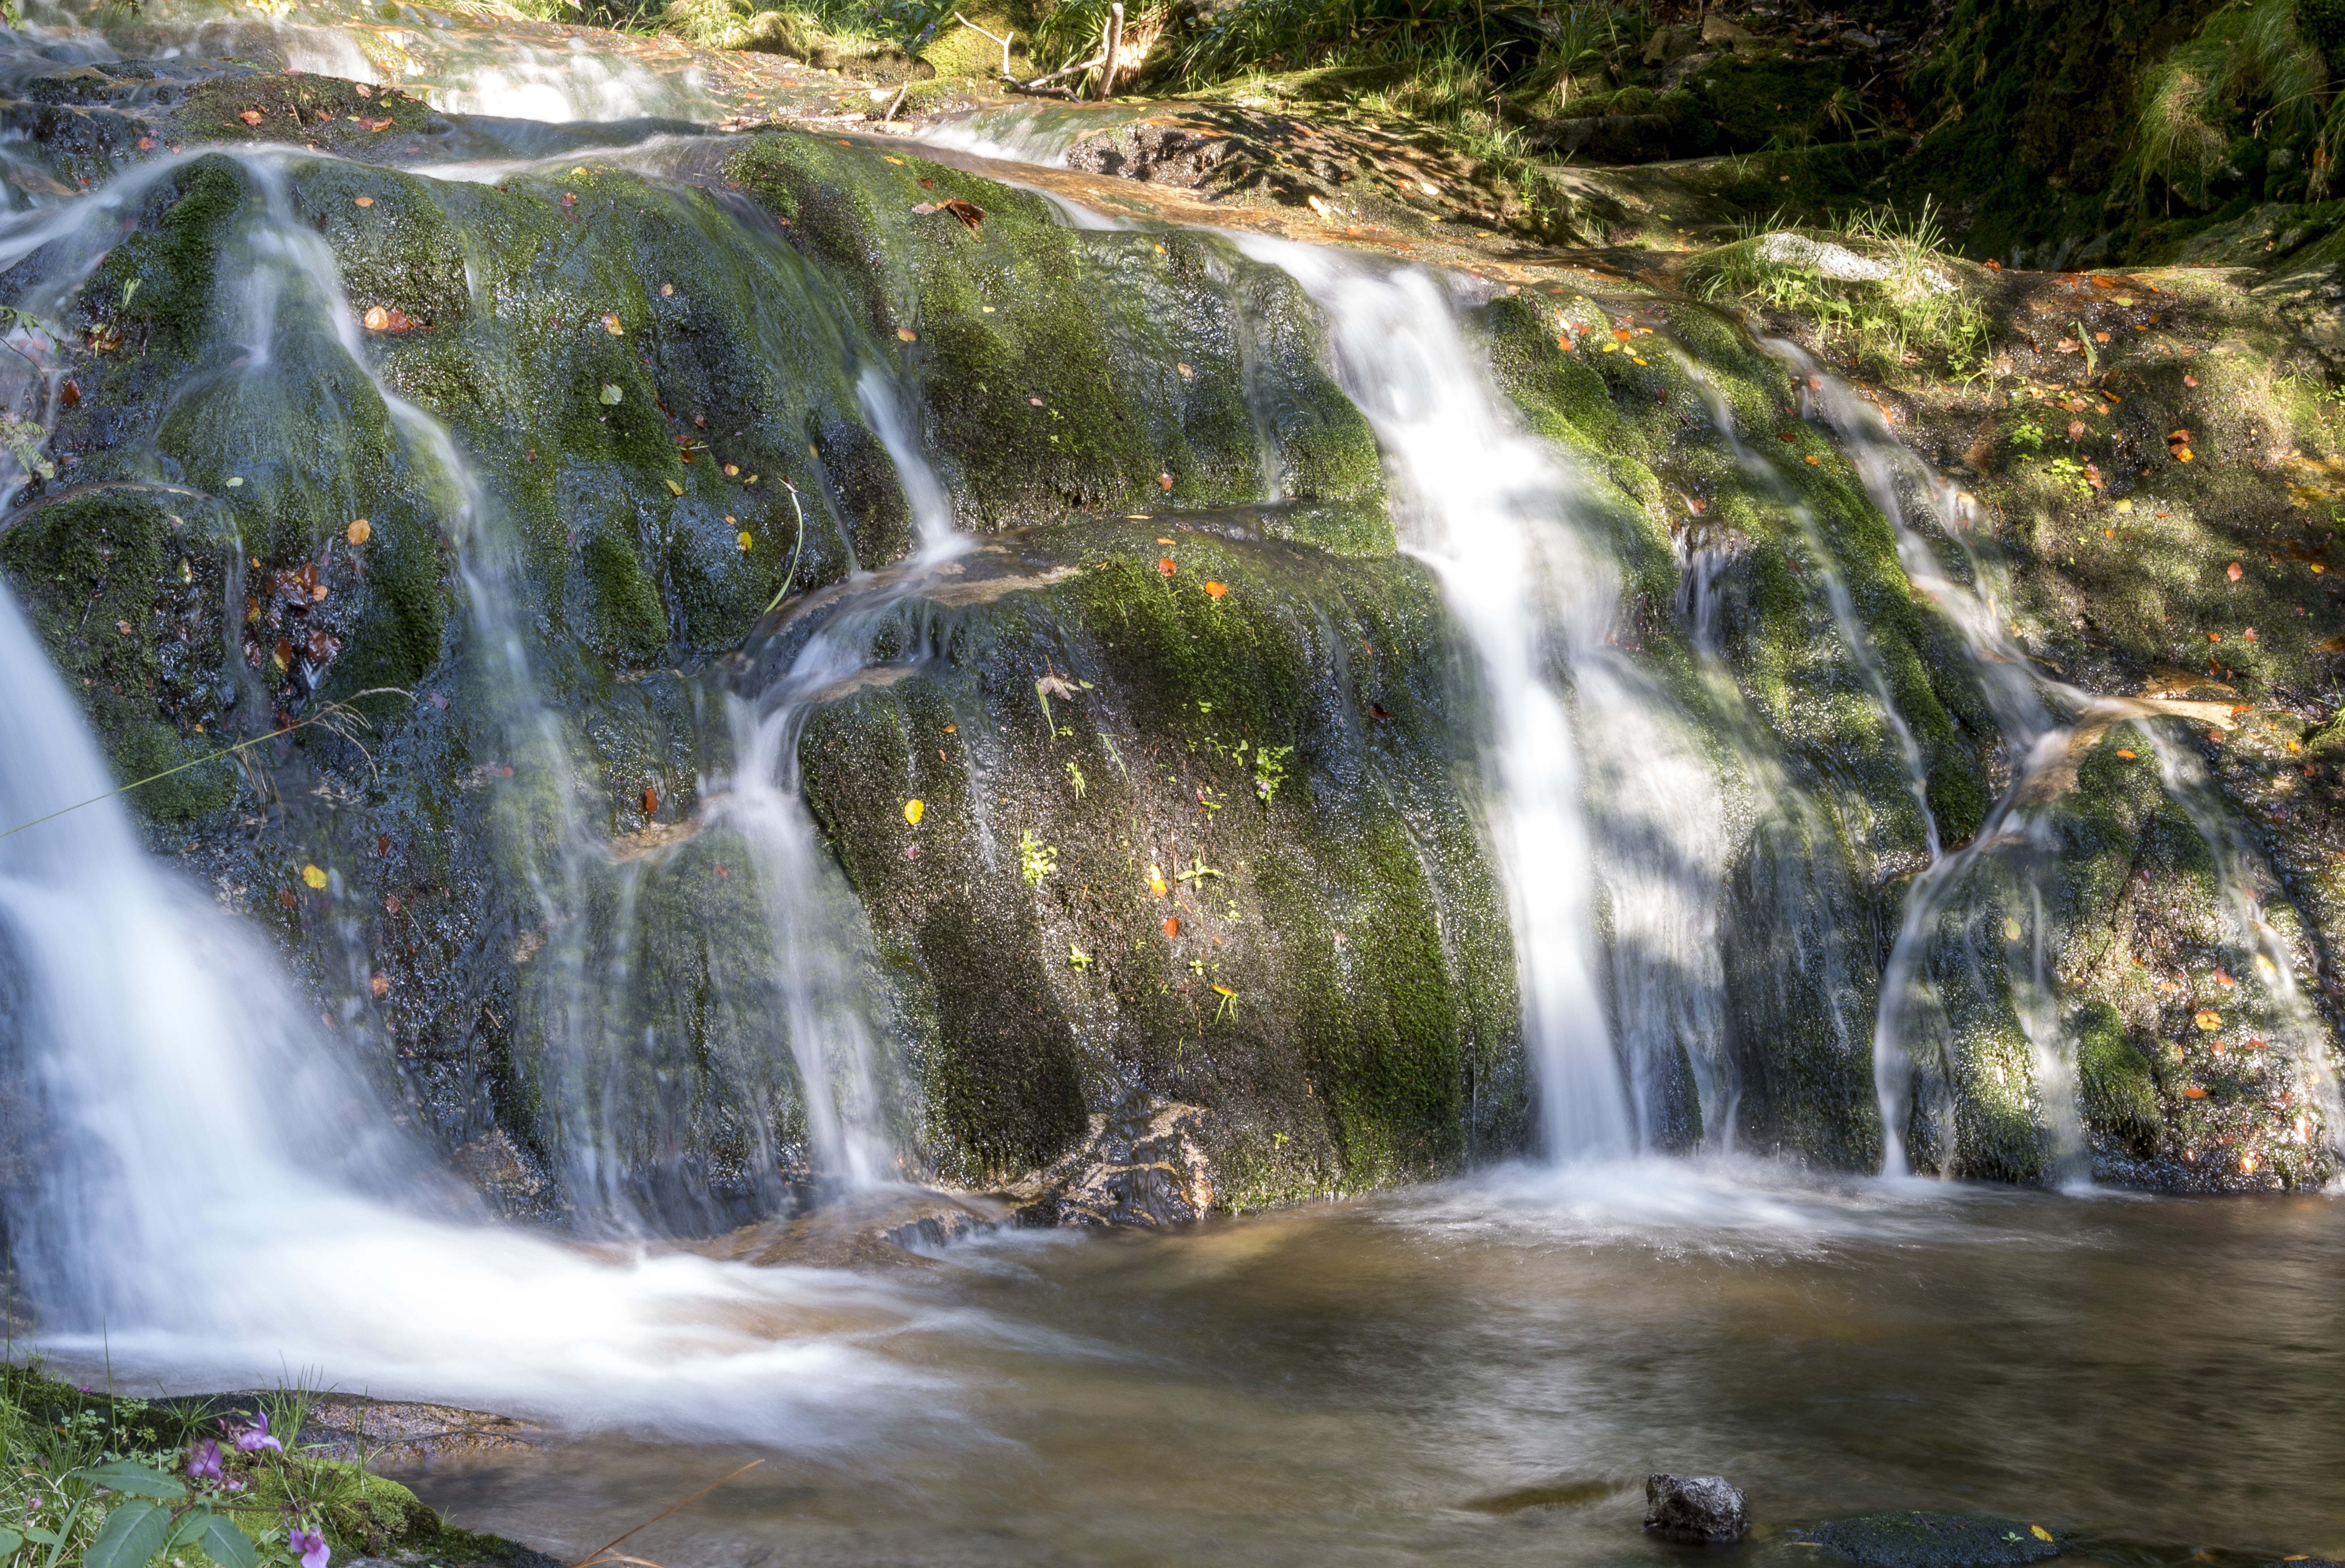
water, nature, forest, waterfall, river, summer, stream, spring, flow, autumn, park, rapid, rest, body of water, water flow, source, wasserfall, water feature, watercourse, local recreation, all saints